Answer in natural language. Considering the relative positions, is blurry image (highlighted by a green box) above or below Doorway (highlighted by a red box)? Choose between the following options: below or above
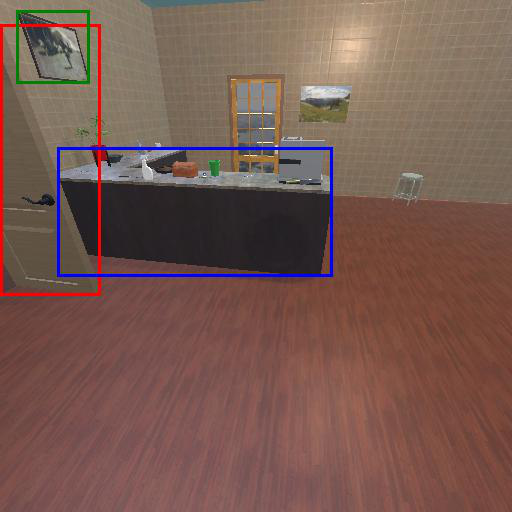
<answer>above</answer>